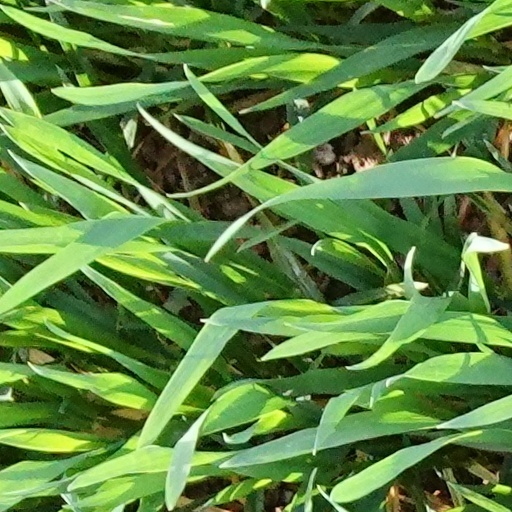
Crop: wheat